Semantic parsing

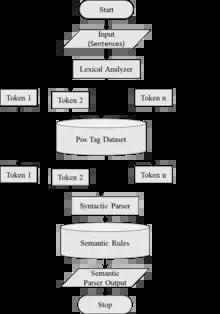
Semantic Parsing System Architecture

In computer vision, semantic parsing is a process of segmentation for 3D objects.